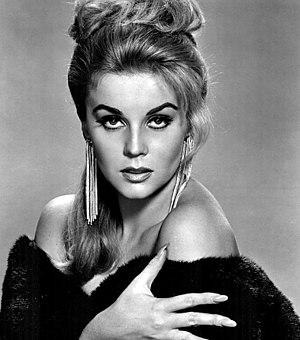
Ann-Margret, née Ann-Margret Olsson, le 28 avril 1941 à Stockholm, est une actrice, danseuse et chanteuse américaine d'origine suédoise.